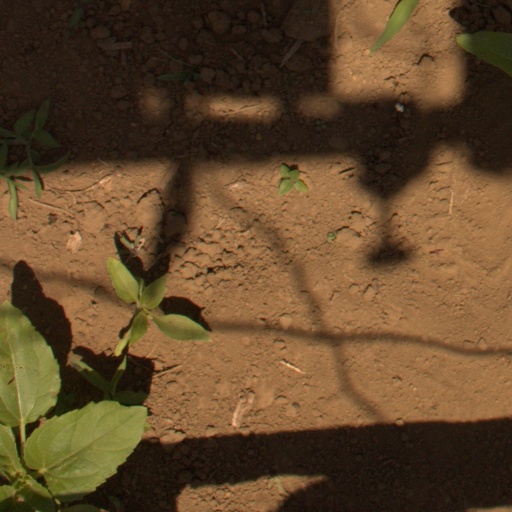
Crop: Jerusalem artichoke